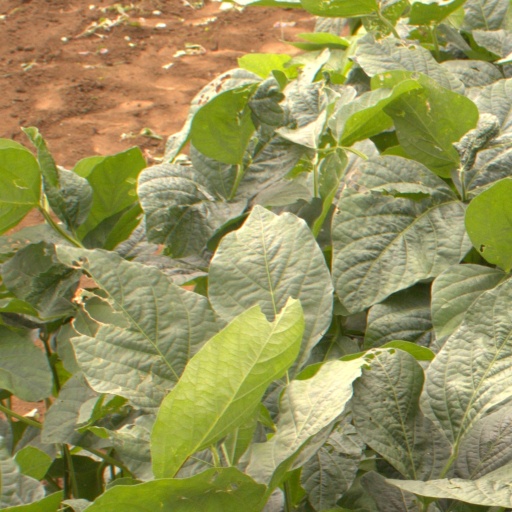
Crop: soybean